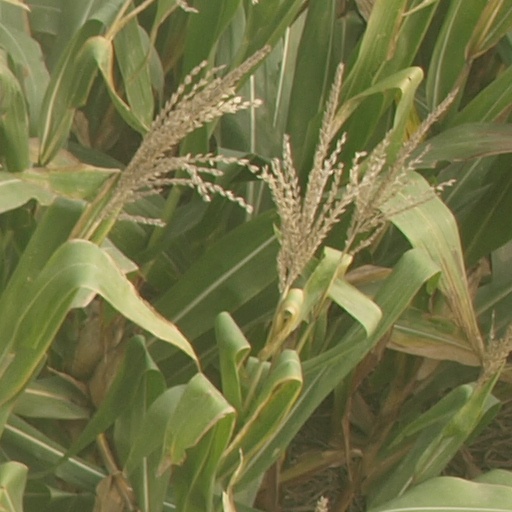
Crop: maize; corn